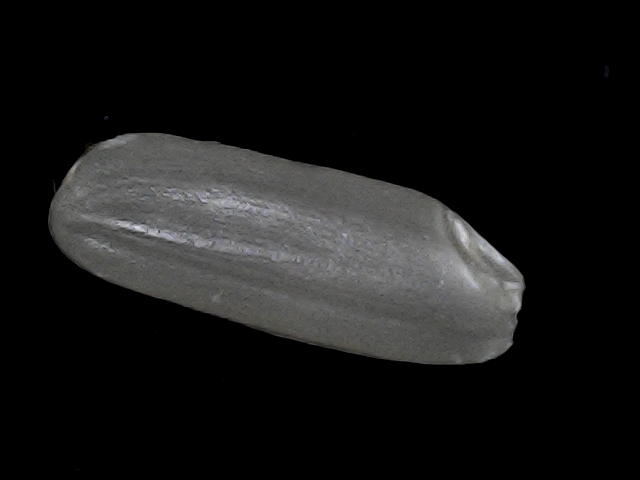
Rice variety: BD49